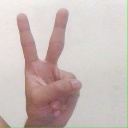
अक्षर: क